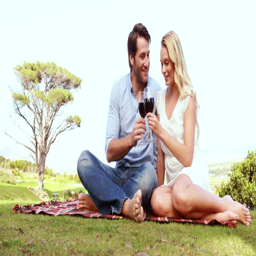
portrait of a couple toasting and drinking red wine at the picnic